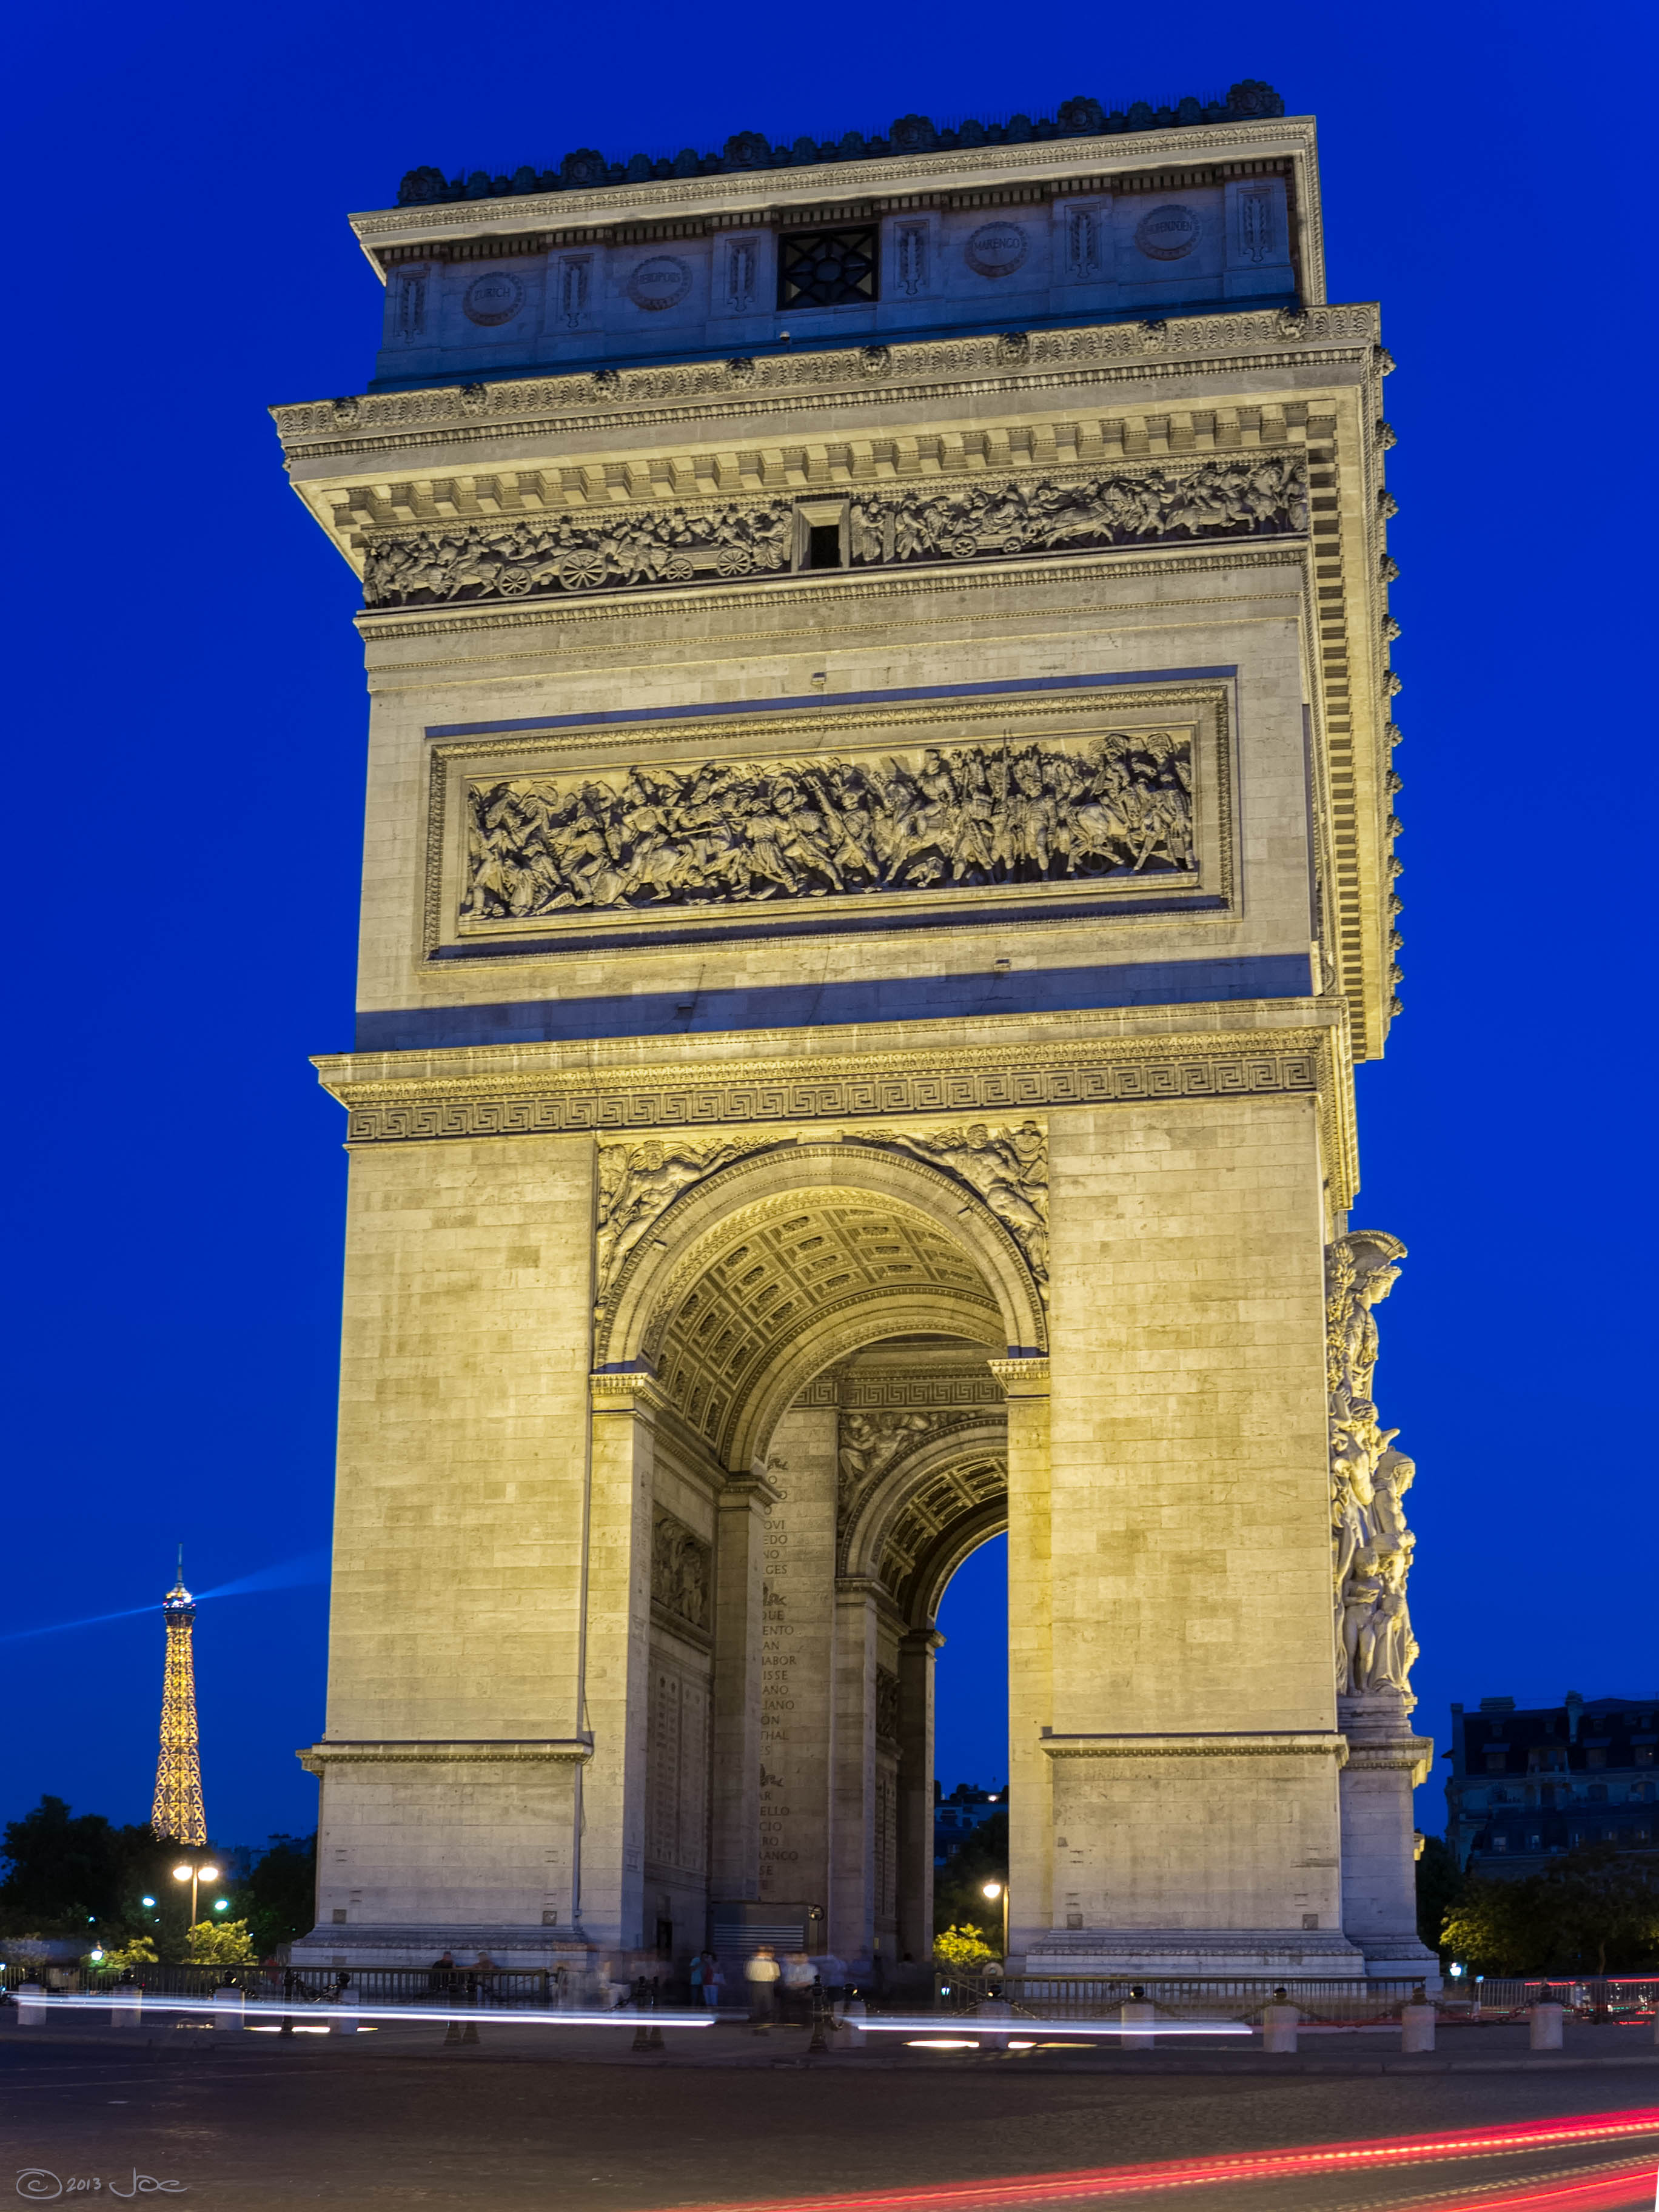
architecture, sunset, paris, monument, france, arch, tower, landmark, facade, places, hdr, 2013, sns, lumix, panasonic, dmc, lx7, panasoniclumixdmclx7, ledefrance, triumphal arch